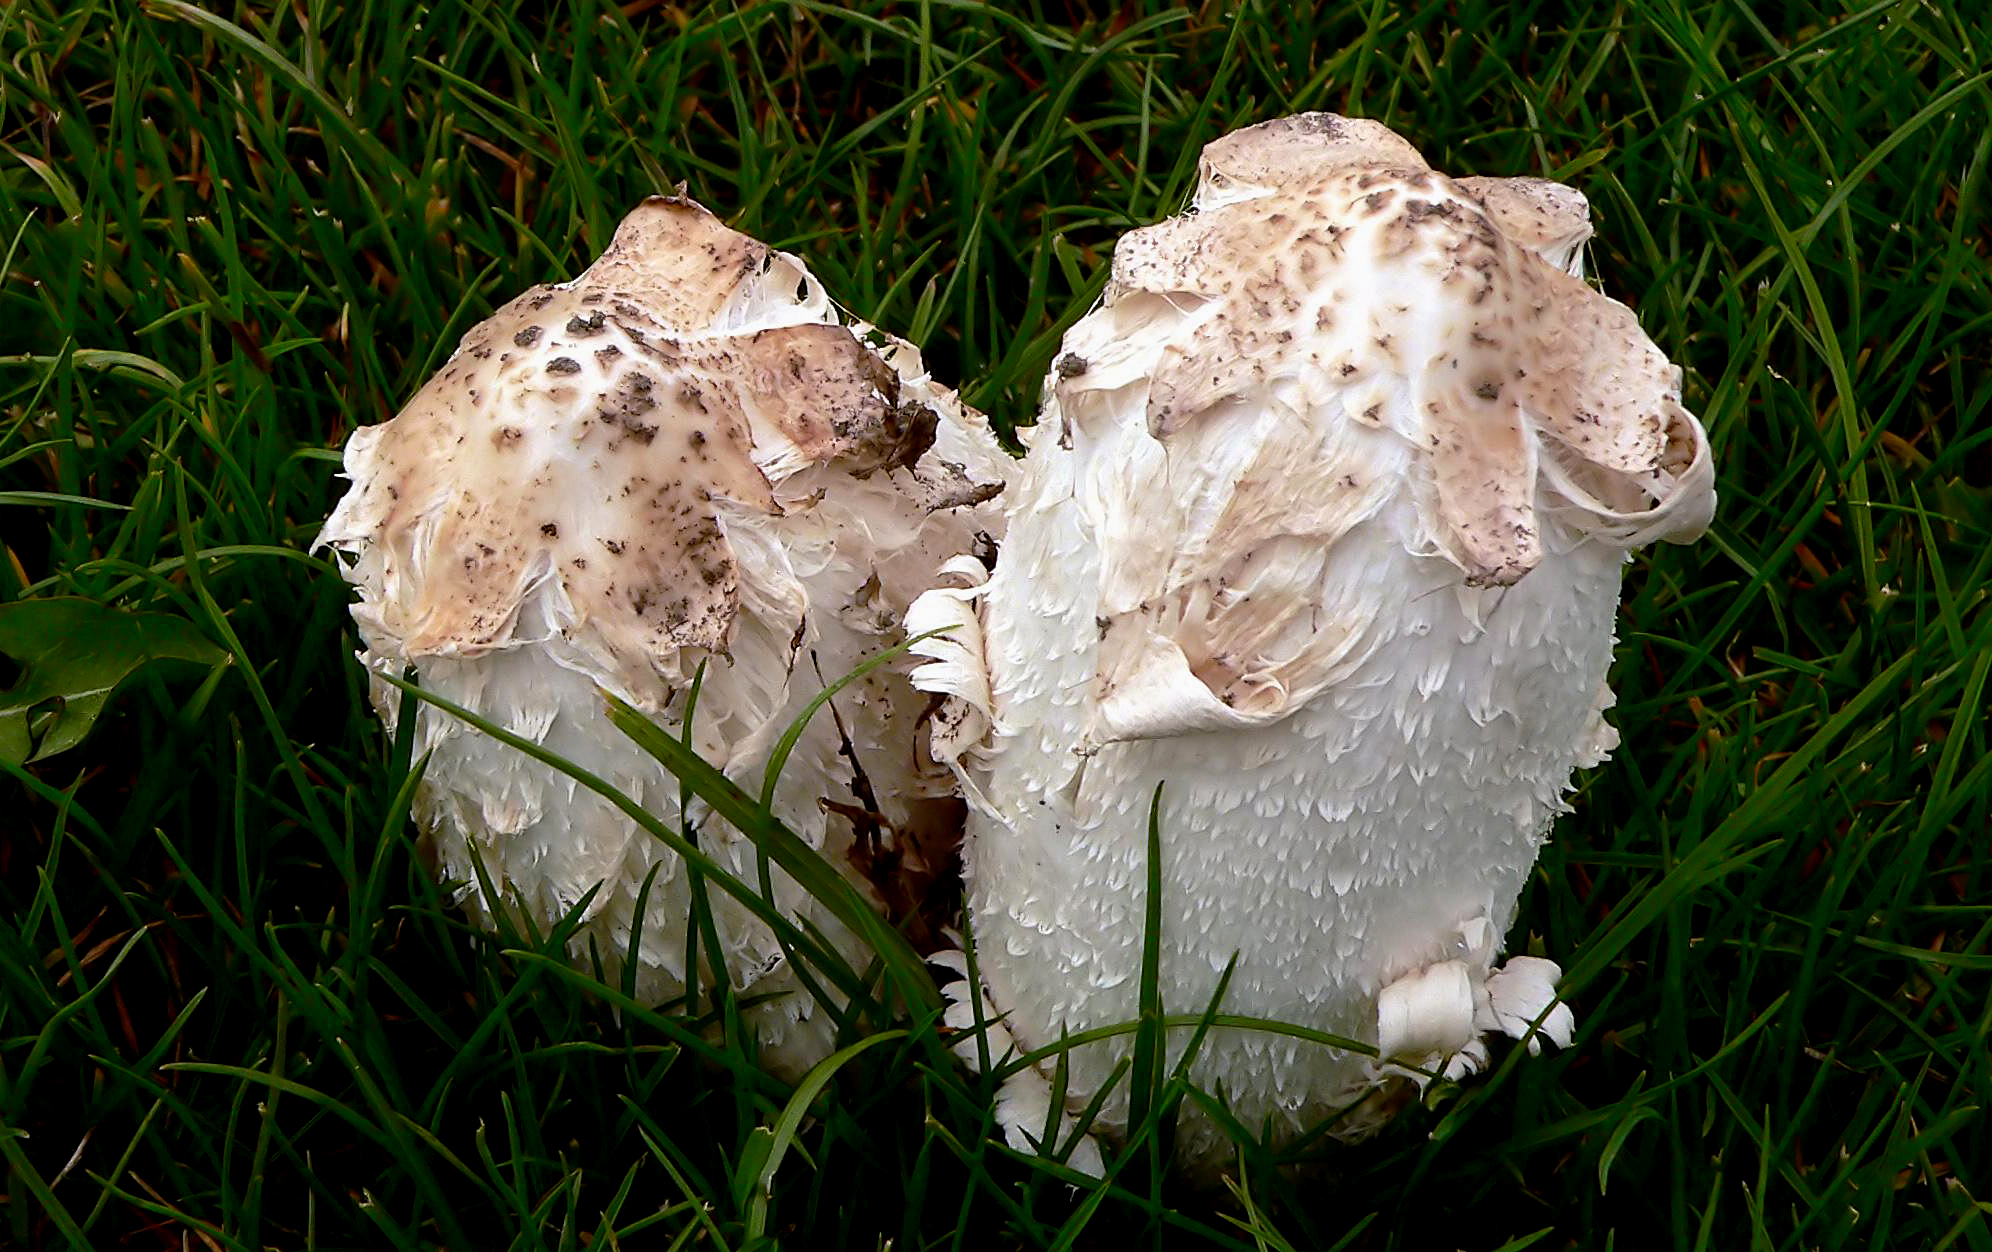
nature, grass, flower, mushroom, fungus, fungi, mushrooms, woodland, coprinuscomatus, shaggyinkcap, lawyerswig, agaricus, matsutake, oyster mushroom, edible mushroom, medicinal mushroom, agaricomycetes, agaricaceae, champignon mushroom, penny bun, pleurotus eryngii